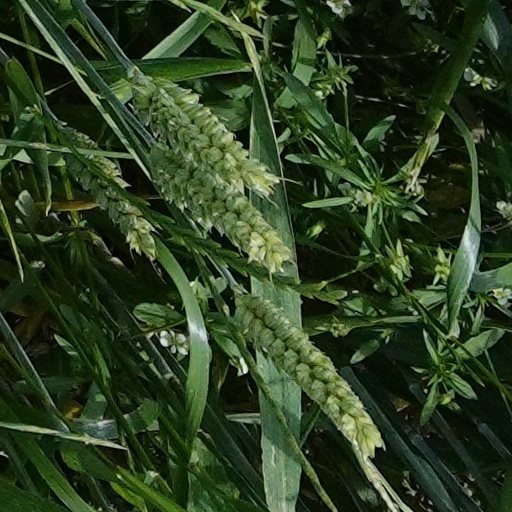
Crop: wheat